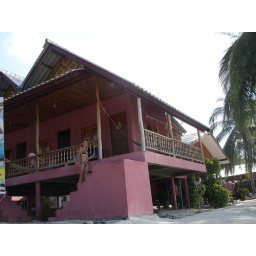
our 2nd hut......5feet from the beach. you can lay in bed with the door open and see the sea!!